The Lucy poems

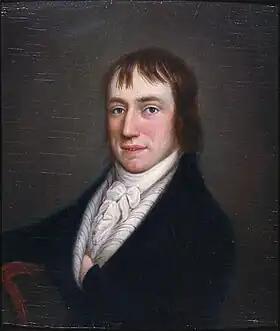
Half length portrait of a rosy-cheeked man in his late twenties, sitting in a black coat and white high-necked ruffled shirt with his left hand in his coat. He has medium-length brown hair.

The Lucy poems are a series of five poems composed by the English Romantic poet William Wordsworth (1770–1850) between 1798 and 1801. All but one were first published during 1800 in the second edition of "Lyrical Ballads", a collaboration between Wordsworth and Samuel Taylor Coleridge that was both Wordsworth's first major publication and a milestone in the early English Romantic movement. In the series, Wordsworth sought to write unaffected English verse infused with abstract ideals of beauty, nature, love, longing, and death.